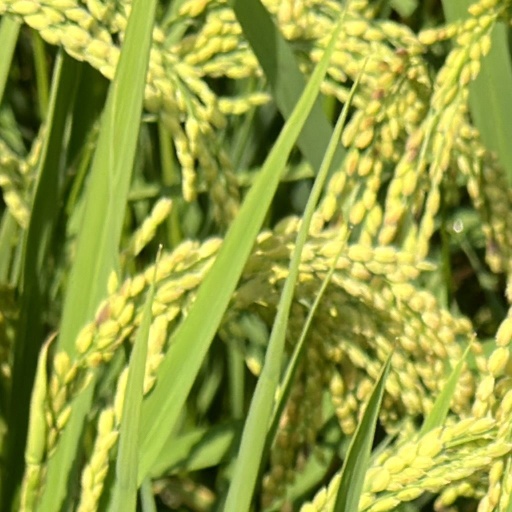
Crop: rice